List of cars with non-standard door designs

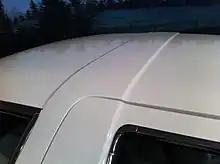
AMC Pacer passenger door is longer than driver's side and disguised by the broad B-pillar while the door's opening cut into the roof also hides the rain gutter.

Dihedral doors are a type of doors found on all Koenigsegg cars. They open by rotating 90° at the hinge.